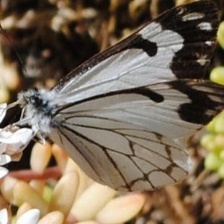
Species: PINE WHITE
Butterfly family (ImageNet category): cabbage_butterfly